Hibbertia pilosa

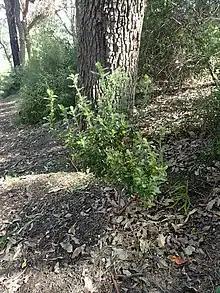
Habit in Kings Park, Perth

Hibbertia pilosa, commonly known as hairy guinea flower, is a species of flowering plant in the family Dilleniaceae and is endemic to the southwest of Western Australia. It is an erect or sprawling shrub that typically grows to a height of and has leaves with long, soft hairs. The flowers are yellow with one or two densely hairy carpels from September to December. The species was first formally described in 1845 by Ernst Gottlieb von Steudel in Lehmann's "Plantae Preissianae". The specific epithet ("pilosa") means "pilose", referring to the leaves.